Katherine Van Allen Grinnell

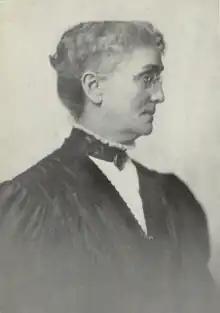
1914

As the years passed, her spiritual life deepened and her sympathy with dogmatic teachings grew less. Active in public work, she believed that women should not compete with men in governmental affairs, but should co-operate with them. she advised the selection of a woman president to serve with a man and first advocated this when President Grover Cleveland was in the White House, saying Mrs. Cleveland should be the woman president. Grinnell was the author of a series of lectures which were given at the World's Columbian Exposition, at the Louisiana Purchase Exposition, and other places, including, "Woman in an Ideal Government. In World's Congress of Representative Women" (Chicago, 1893, Congress of Women). In 1914, she published "Woman's place in government - from the scientific and Biblical viewpoint" (New York City, H.W. Merton), which had a wide circulation.